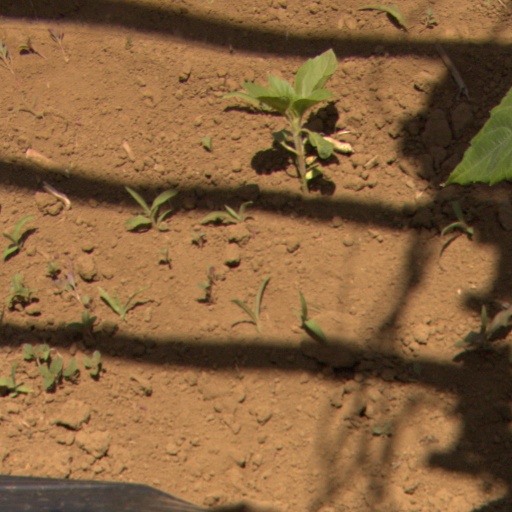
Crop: Jerusalem artichoke